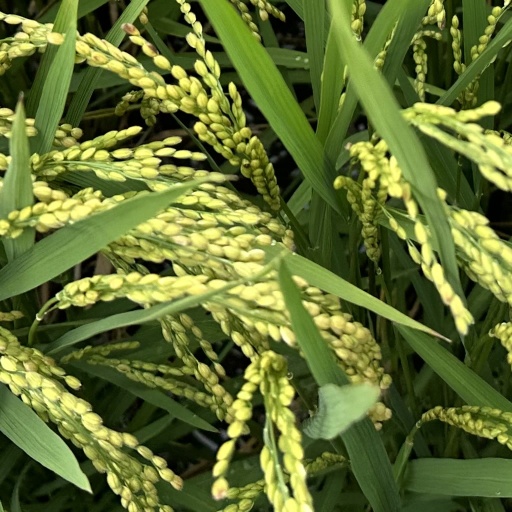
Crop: rice